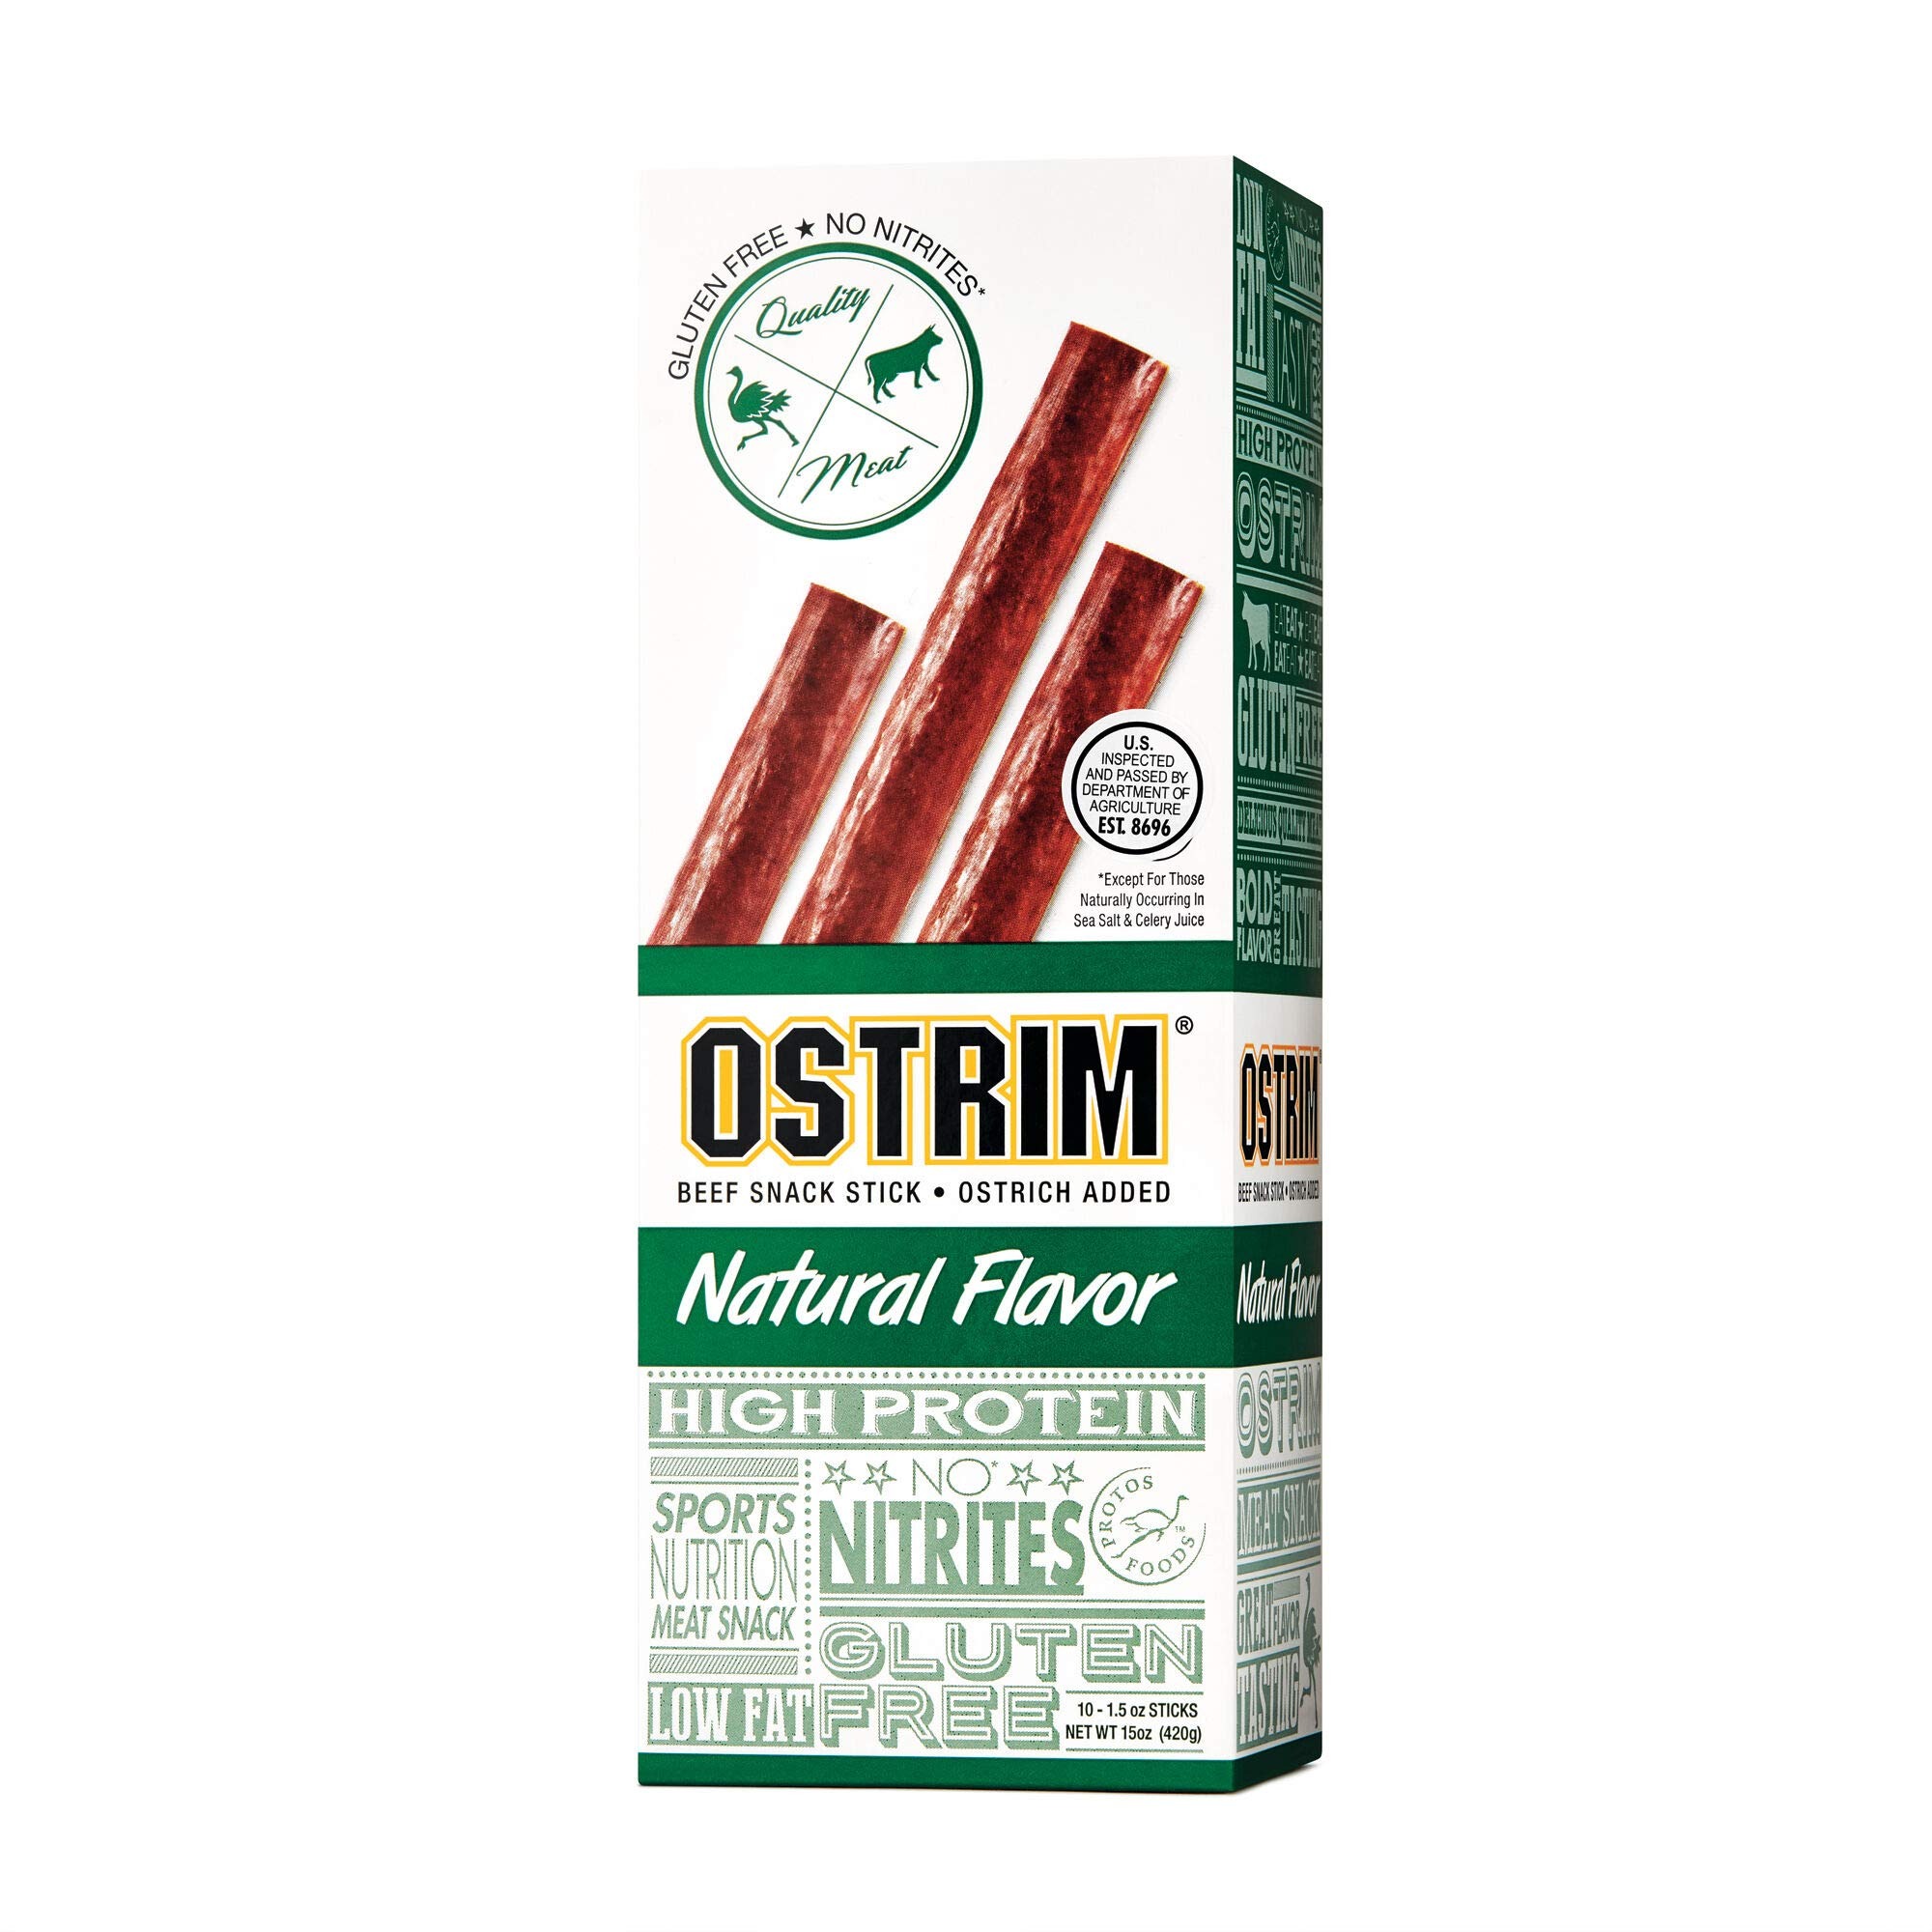
Item Name: OSTRIM Beef Snack Stick - Natural
Product Description: OSTRIM JERKEE NTURE'S FOOD PROTEIN If you're looking for a great tasting, moist, real meat protein from nature..eat OSTRIM JERKEE! OSTRIM JERKEE high-protein, low fat meat snacks are USDA inspected guaranteeing you a true and correct nutritional profile of quality and wholesomeness, STRIM JERKEE, nature's food protein, surpasses the protein sources found in many other sports nutrition products. OSTRIM JERKEE is also a good source of potassium.
Value: 15.0
Unit: Ounce

Price: 23.99